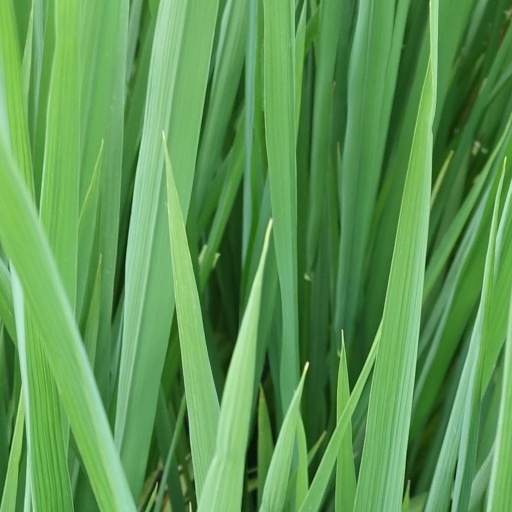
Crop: rice